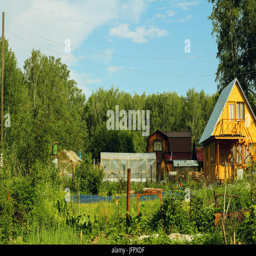
small village in the summer